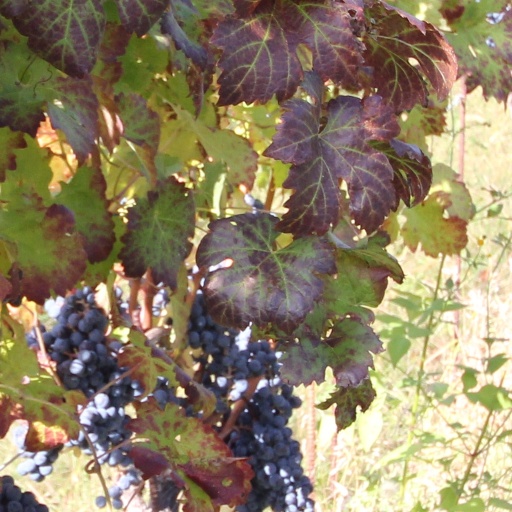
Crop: grape